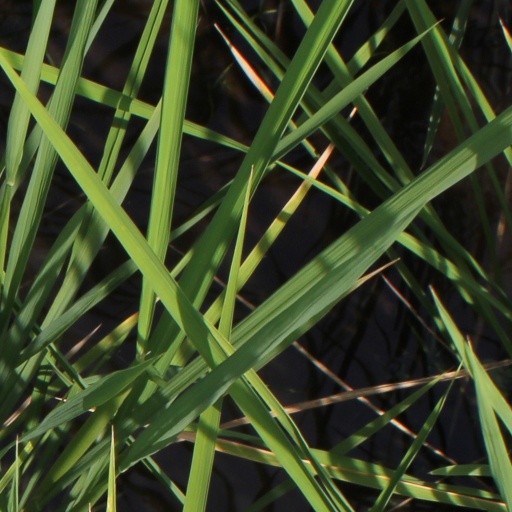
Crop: rice